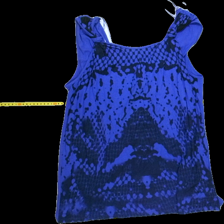
View: front
Type: Tank top
Category: Ladies
Brand: Lindex
Colors: Purple, Black
Material: 100%cotton
Pattern: Animal print
Cut: Regular, C-collar
Size: M
Season: Summer
Trend: No trend
Stains: No
Price range: <50
Recommended usage: Reuse